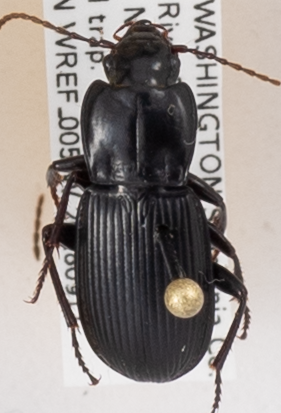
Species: Pterostichus herculaneus
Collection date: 2018-09-11
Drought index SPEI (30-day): -0.546
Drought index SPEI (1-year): -0.27
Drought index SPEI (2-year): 0.612